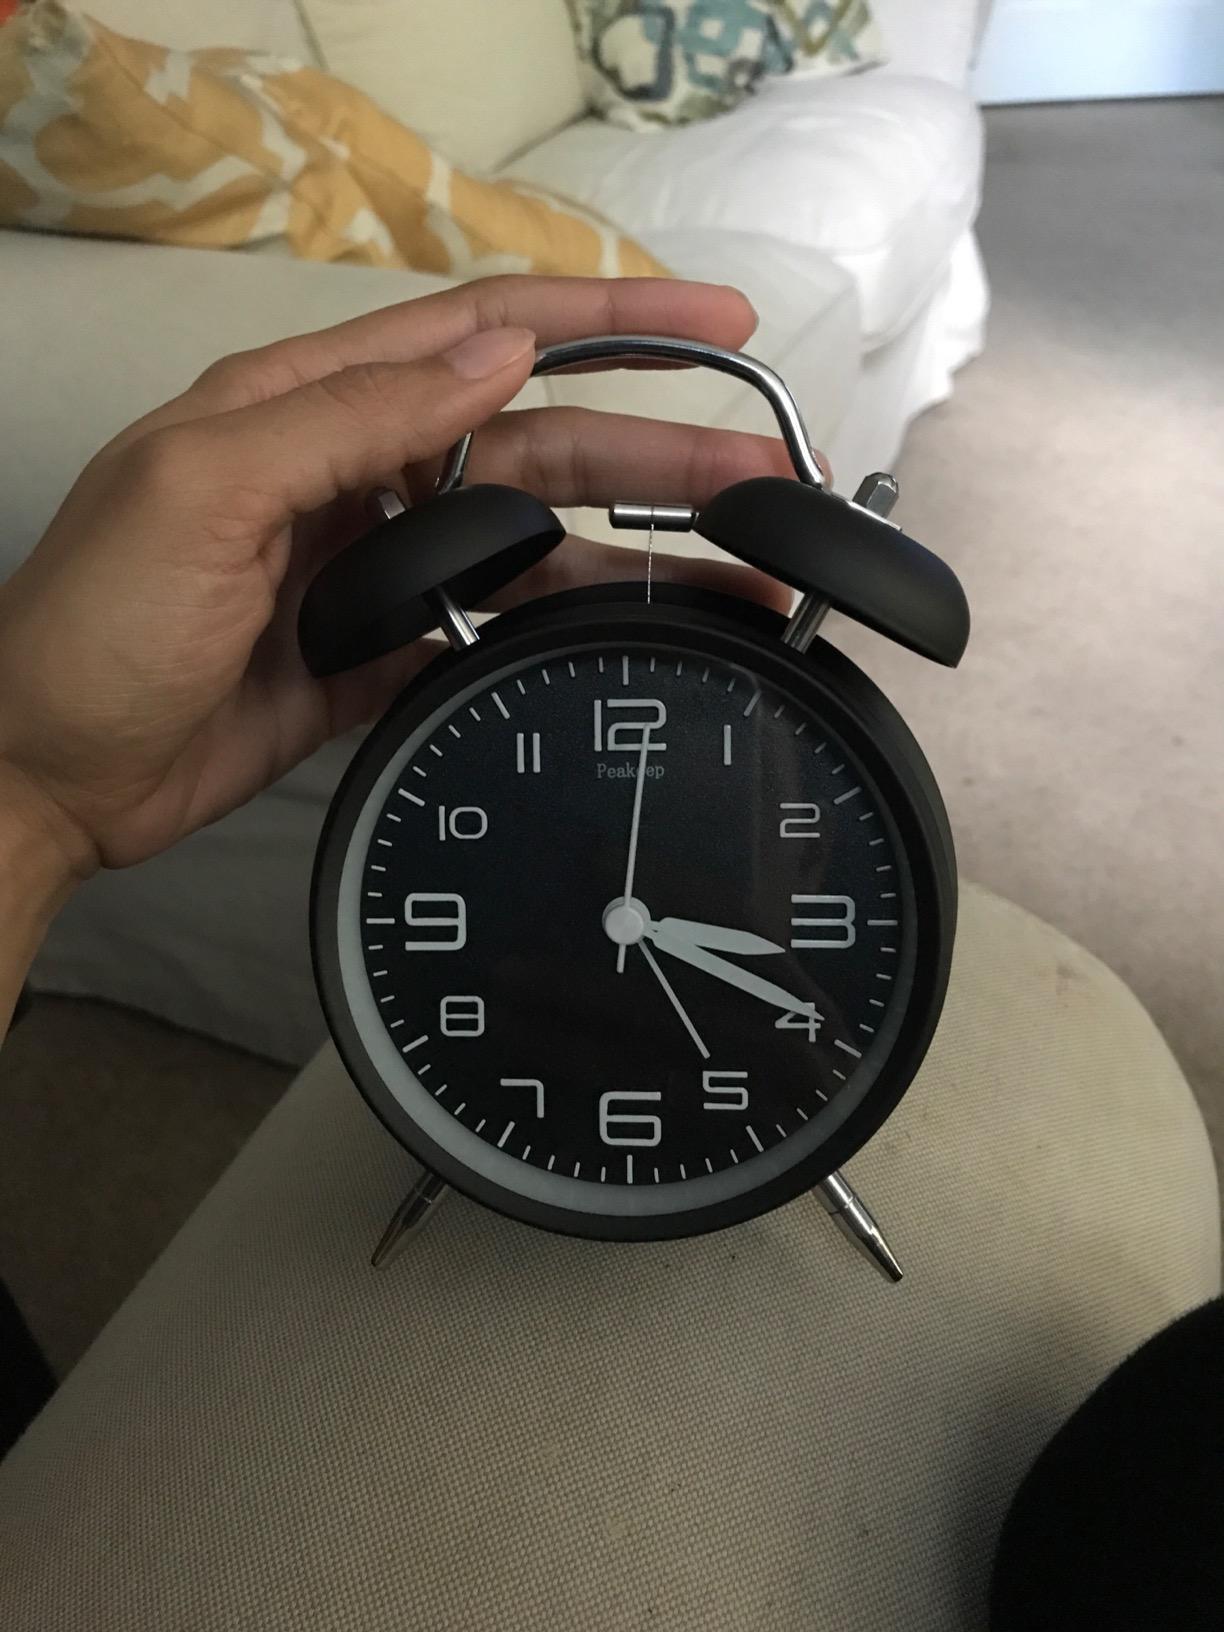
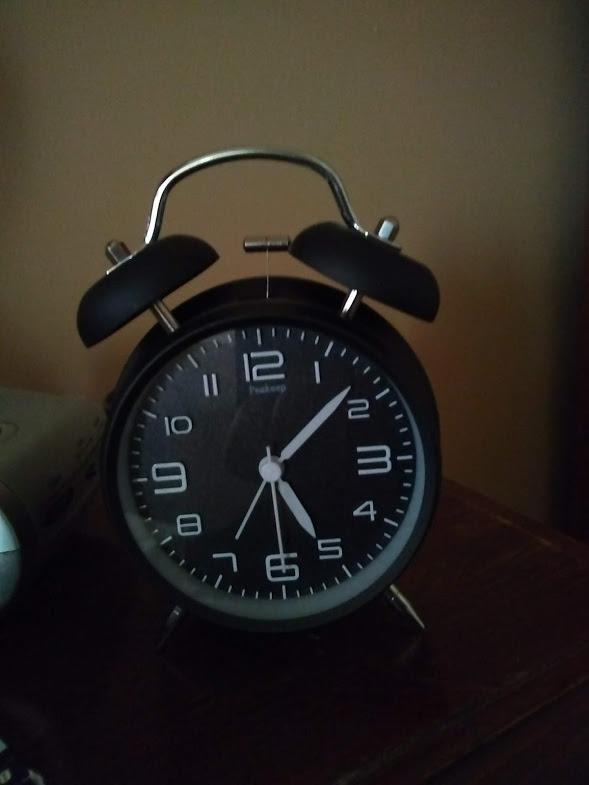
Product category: clock
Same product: yes